Wittering, Cambridgeshire

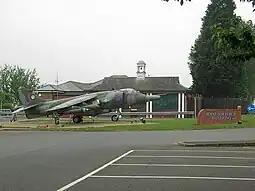
The main gate of RAF Wittering

In 1916 the Royal Flying Corps established a military airfield at Wittering. It became RAF Wittering in 1924 and was an important base for RAF Fighter Command in the Second World War.